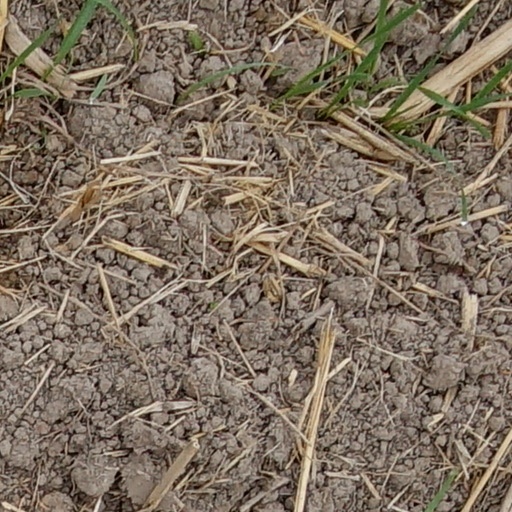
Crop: wheat